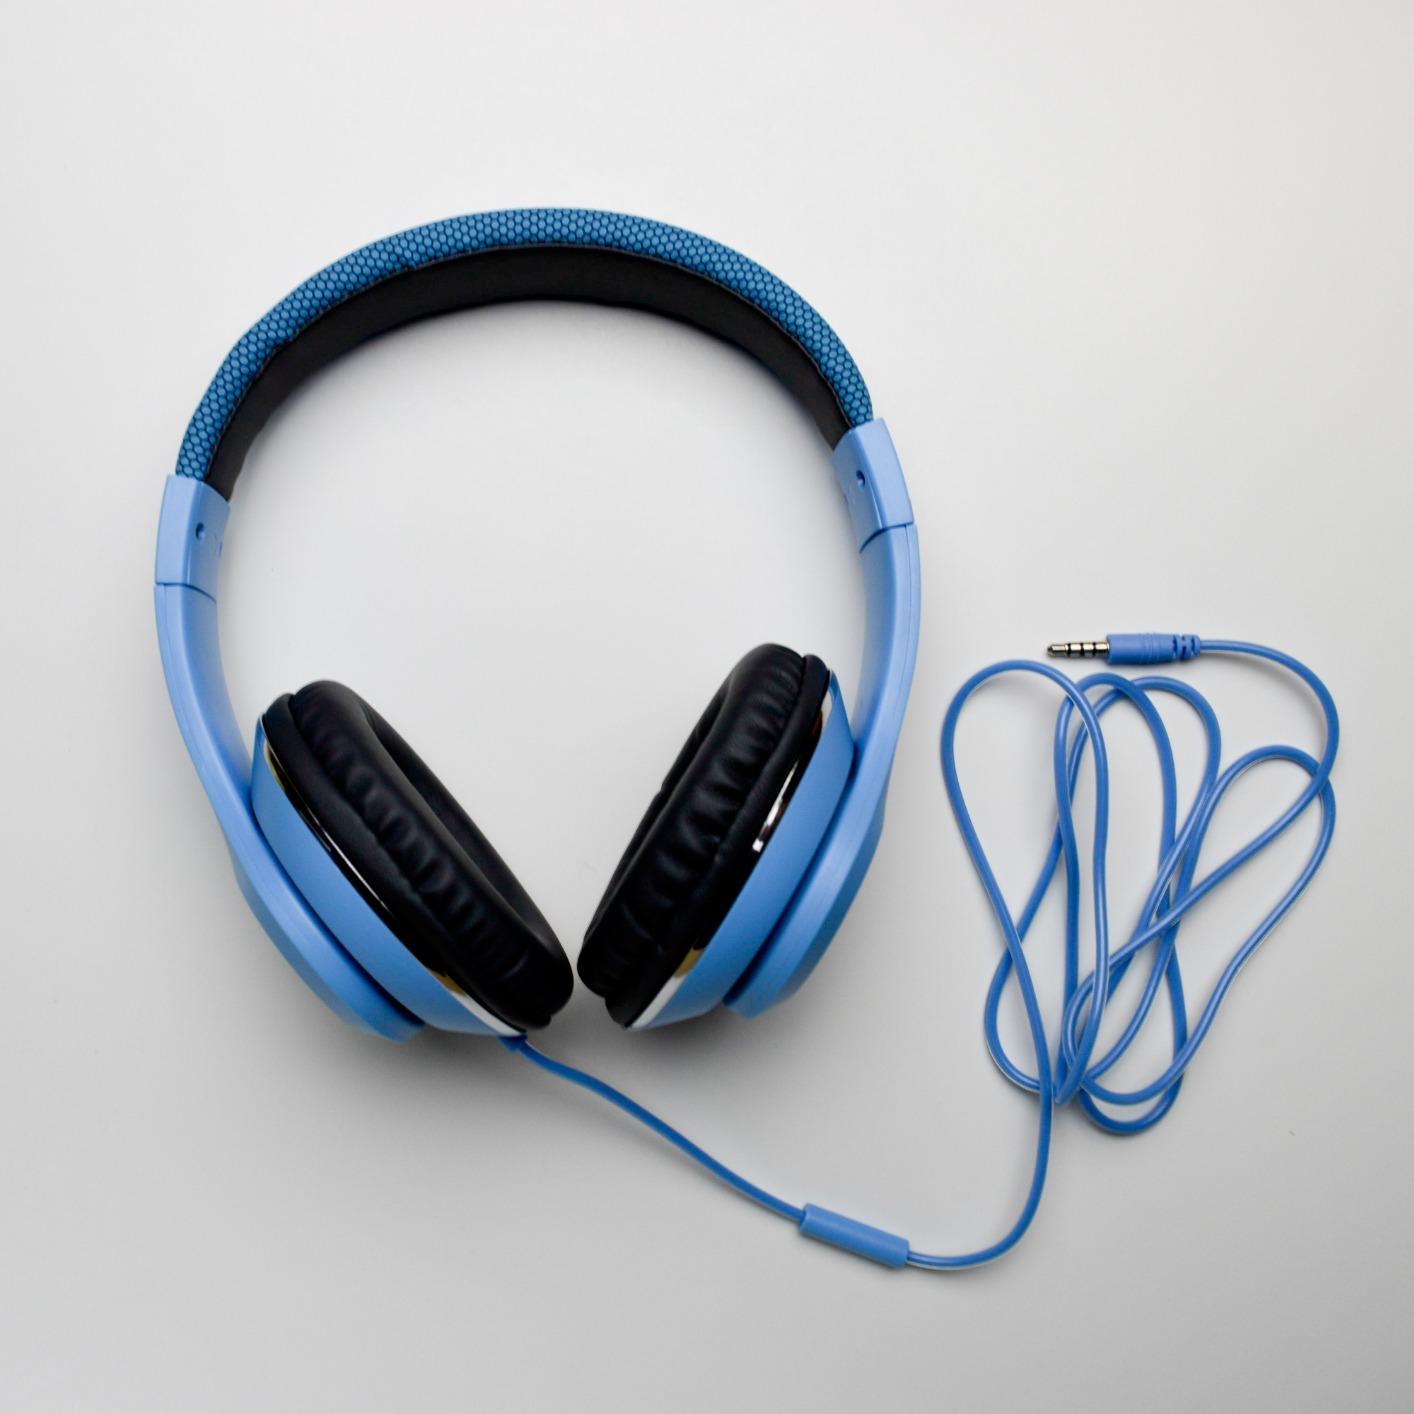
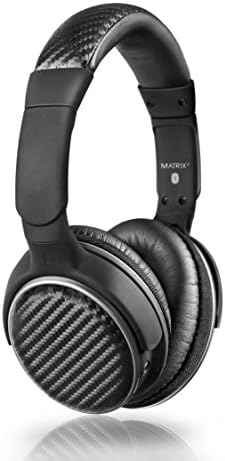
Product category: headphones
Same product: no